Jaipur bombings

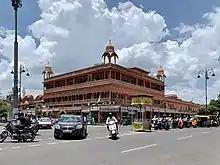
Tripolia Bazar

Nine bombs at seven locations exploded within 15 minutes, starting at 7:10 pm. The blasts were synchronized to inflict maximum casualties. The first two blasts occurred at Manak Chowk and as the crowd ran towards Johri Bazar another two blasts near the National Handloom Centre blocked the exit point, pushing back the panicked crowd towards Tripolia Bazar and Chandpol area, where subsequent blasts caused maximum fatalities.